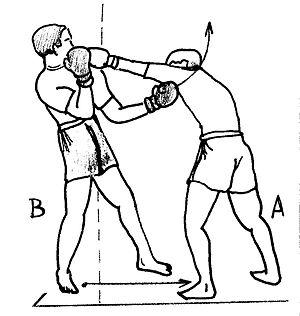
Le kick-boxing est une discipline sportive appartenant au groupe des boxes pieds-poings développée au début des années 1960 par les Américains, ou « kick-boxing américain » et parallèlement à la même époque par les Japonais, appelé « kick-boxing japonais » avec autorisation des coups de genou direct, coups de coude et projections de judo. Ce type de boxe, notamment de compétition, a été influencé par de nombreuses pratiques de combat extrême-orientales et également par les boxes occidentales, notamment la boxe anglaise et la boxe française. Pour cette dernière version, depuis les années 1990, la forme la plus médiatique est le tournoi des plus de 93 kg du K-1 World Grand Prix et le tournoi des moins de 70 kg, le K-1 World MAX. Cette pratique peut être assimilée à un art martial compte tenu de ses origines et de sa pratique très usitée dans le Monde des arts martiaux.
Le retrait de buste est une action de soustraction du buste sur attaque adverse. Il permet de conserver la distance d’action contrairement à un pas de retrait. Certains athlètes utilisent ce mode défensif pour construire leur boxe. Ainsi un vif retrait lors du coup adverse avec un « rappel du tronc » vers l’avant permet d’augmenter la puissance de la riposte. Dans l’histoire de la boxe anglaise de la fin du XXᵉ siècle, le champion anglais Naseem Hamed a révolutionné les « standards » de la boxe. Ce dernier utilisait des retraits de buste à l’extrême afin de placer en « retour de tronc » des contre-attaques foudroyantes.
La boxe anglaise, aussi appelée le noble art, est un sport de combat dans lequel deux adversaires, de même catégorie de poids et de même sexe, se rencontrent sur un ring, munis de gants rembourrés afin de limiter le risque de coupure, et s'échangent des coups de poing, portés au visage et au buste. Le combat est divisé en intervalles de temps, les rounds, séparés par une minute de repos annoncée par une cloche où le pugiliste pourra être conseillé et soigné si besoin.
Nous présentons ici un recueil de termes techniques des boxes modernes dites « sportives » associés à leurs définitions. La définition du mot est la plupart du temps donnée dans le contexte dans lequel il est utilisé, ou le domaine auquel il se rapporte. Ce glossaire de la boxe n’aborde pas les mots des boxes ancestrales et celles dites « martiales ».